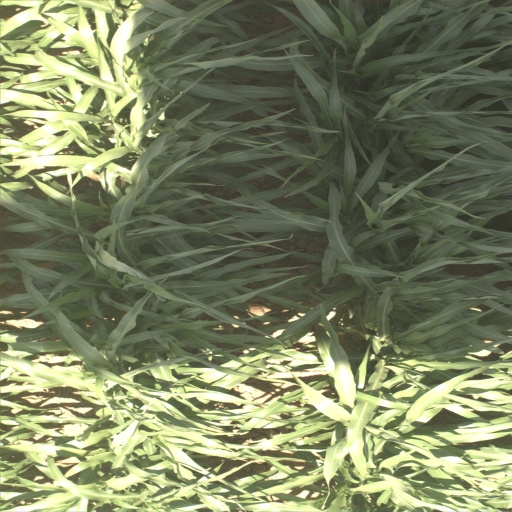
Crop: sorghum